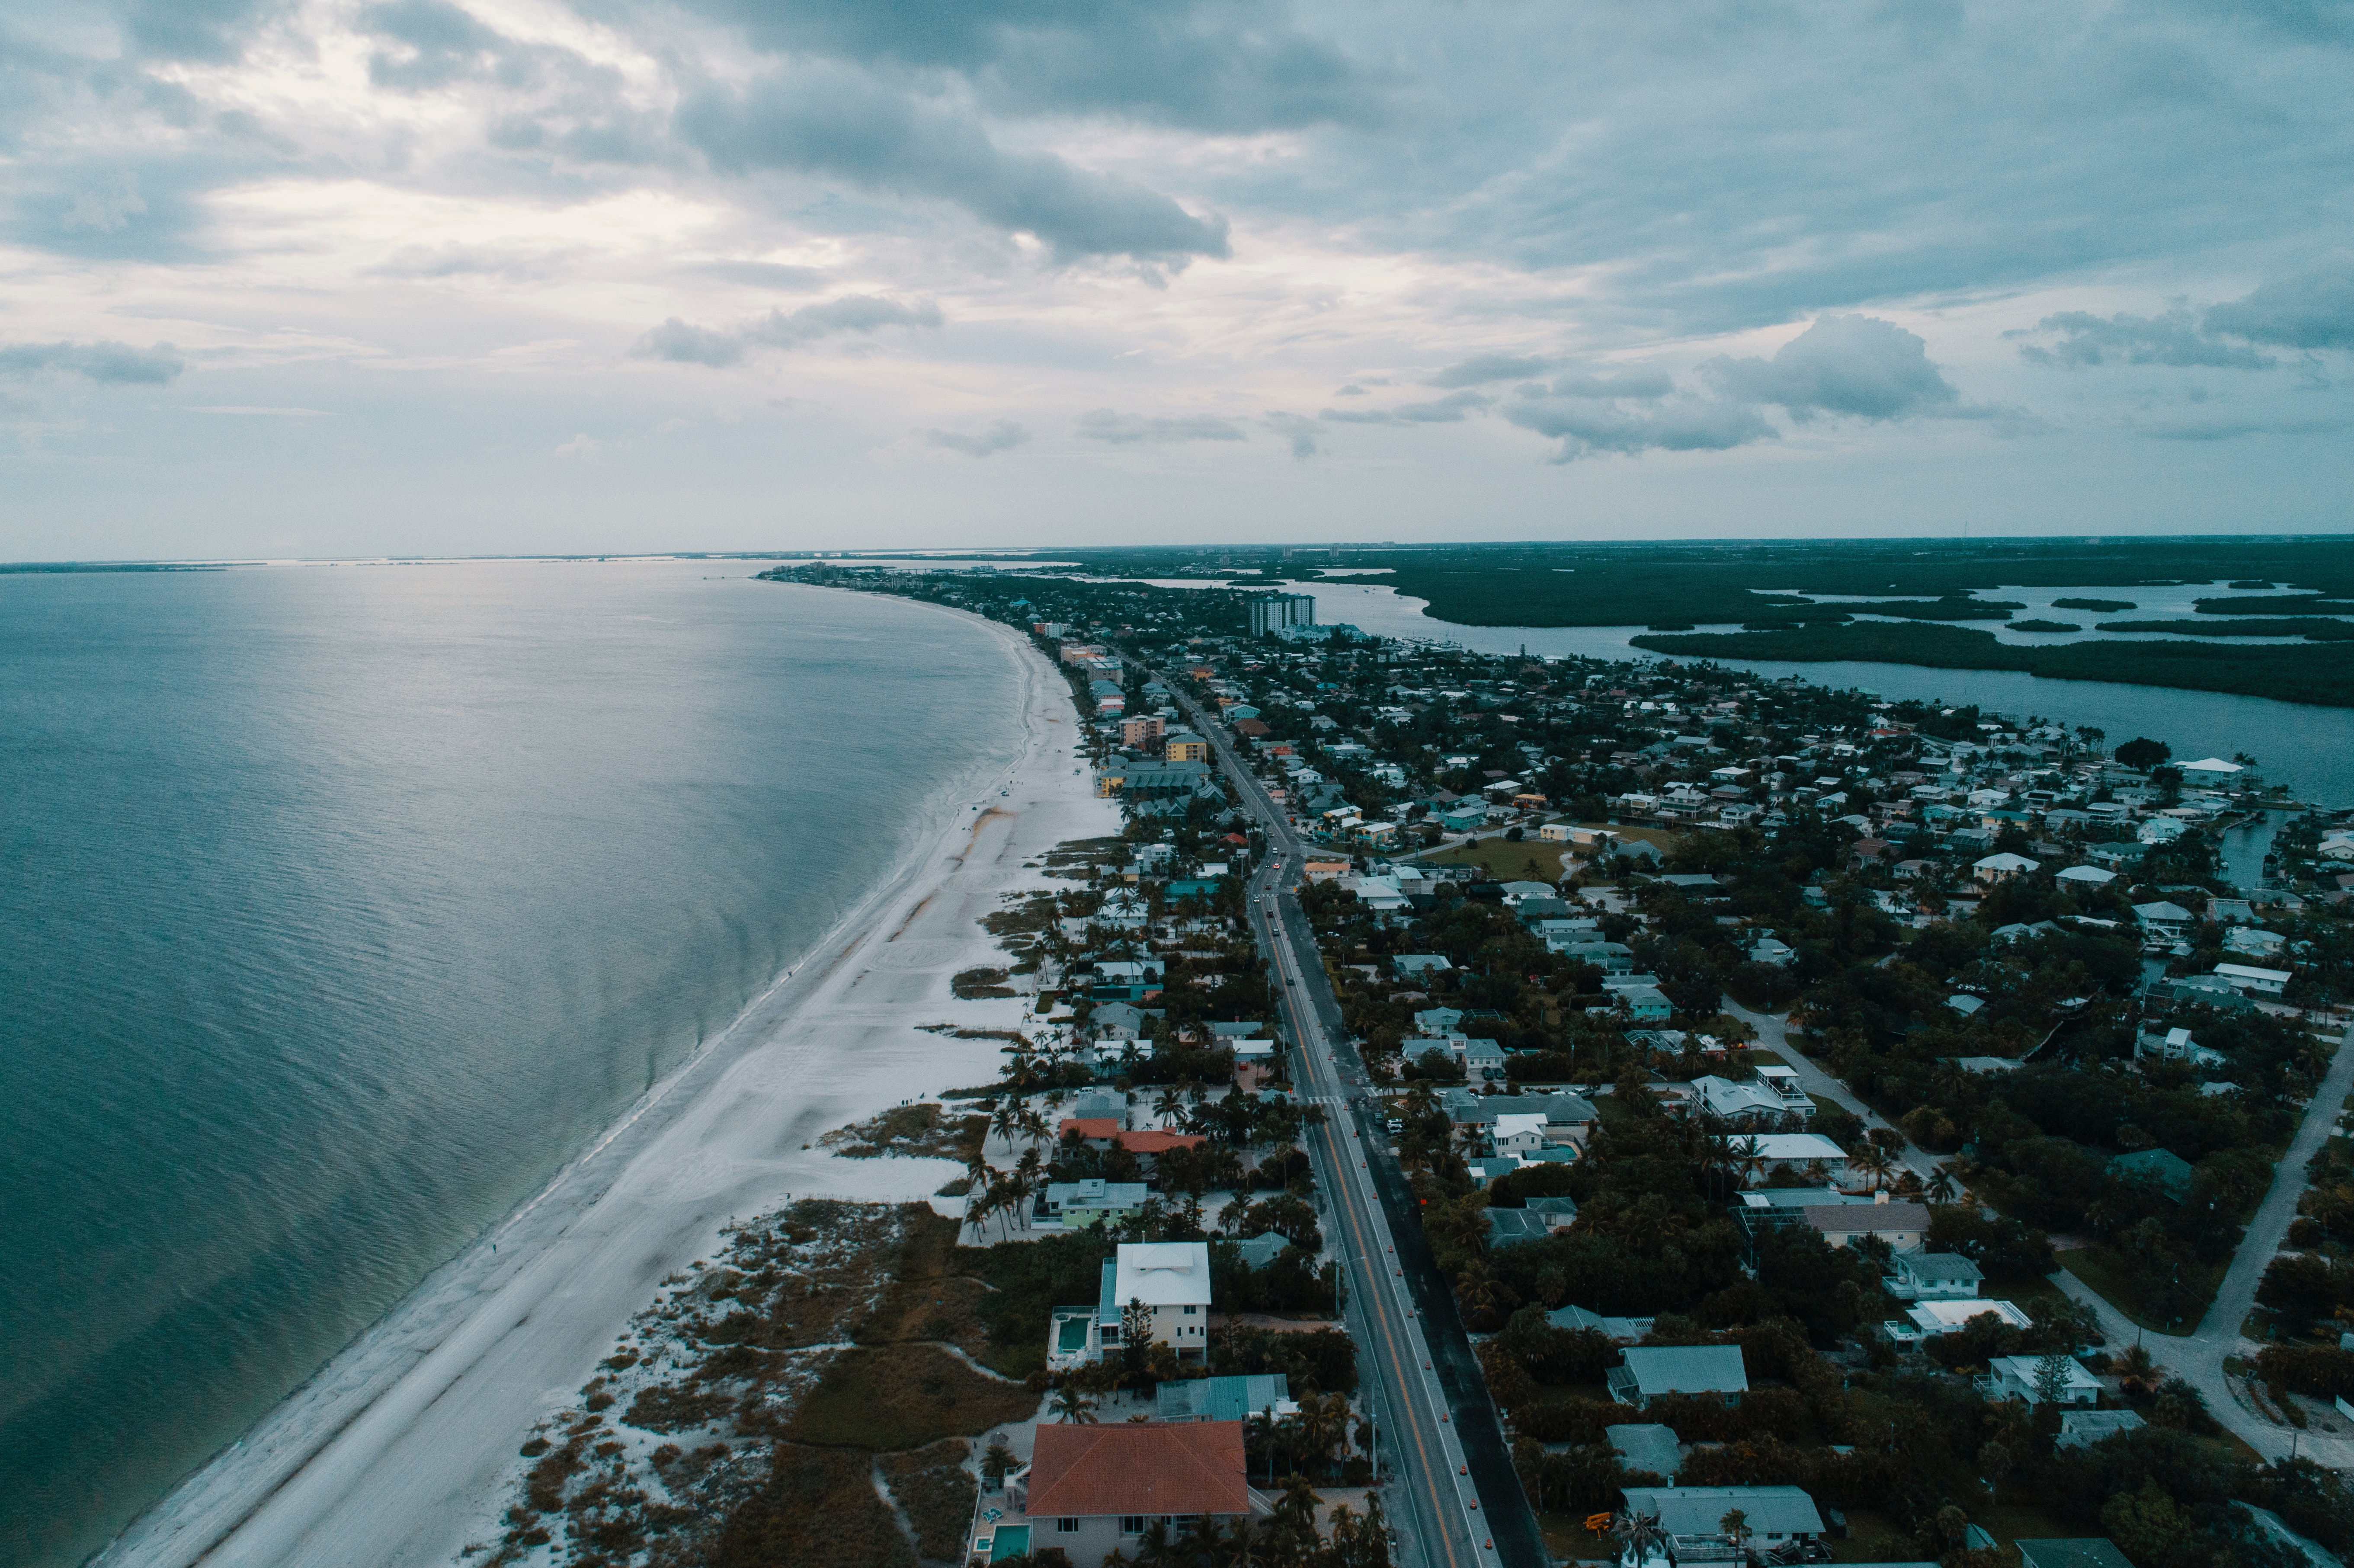
sky, aerial photography, water, sea, shore, urban area, ocean, metropolitan area, horizon, bird's eye view, coast, city, water resources, coastal and oceanic landforms, waterway, photography, landscape, architecture, beach, residential area, metropolis, cloud, vacation, cityscape, channel, tourism, bay, suburb, urban design, inlet, road, condominium